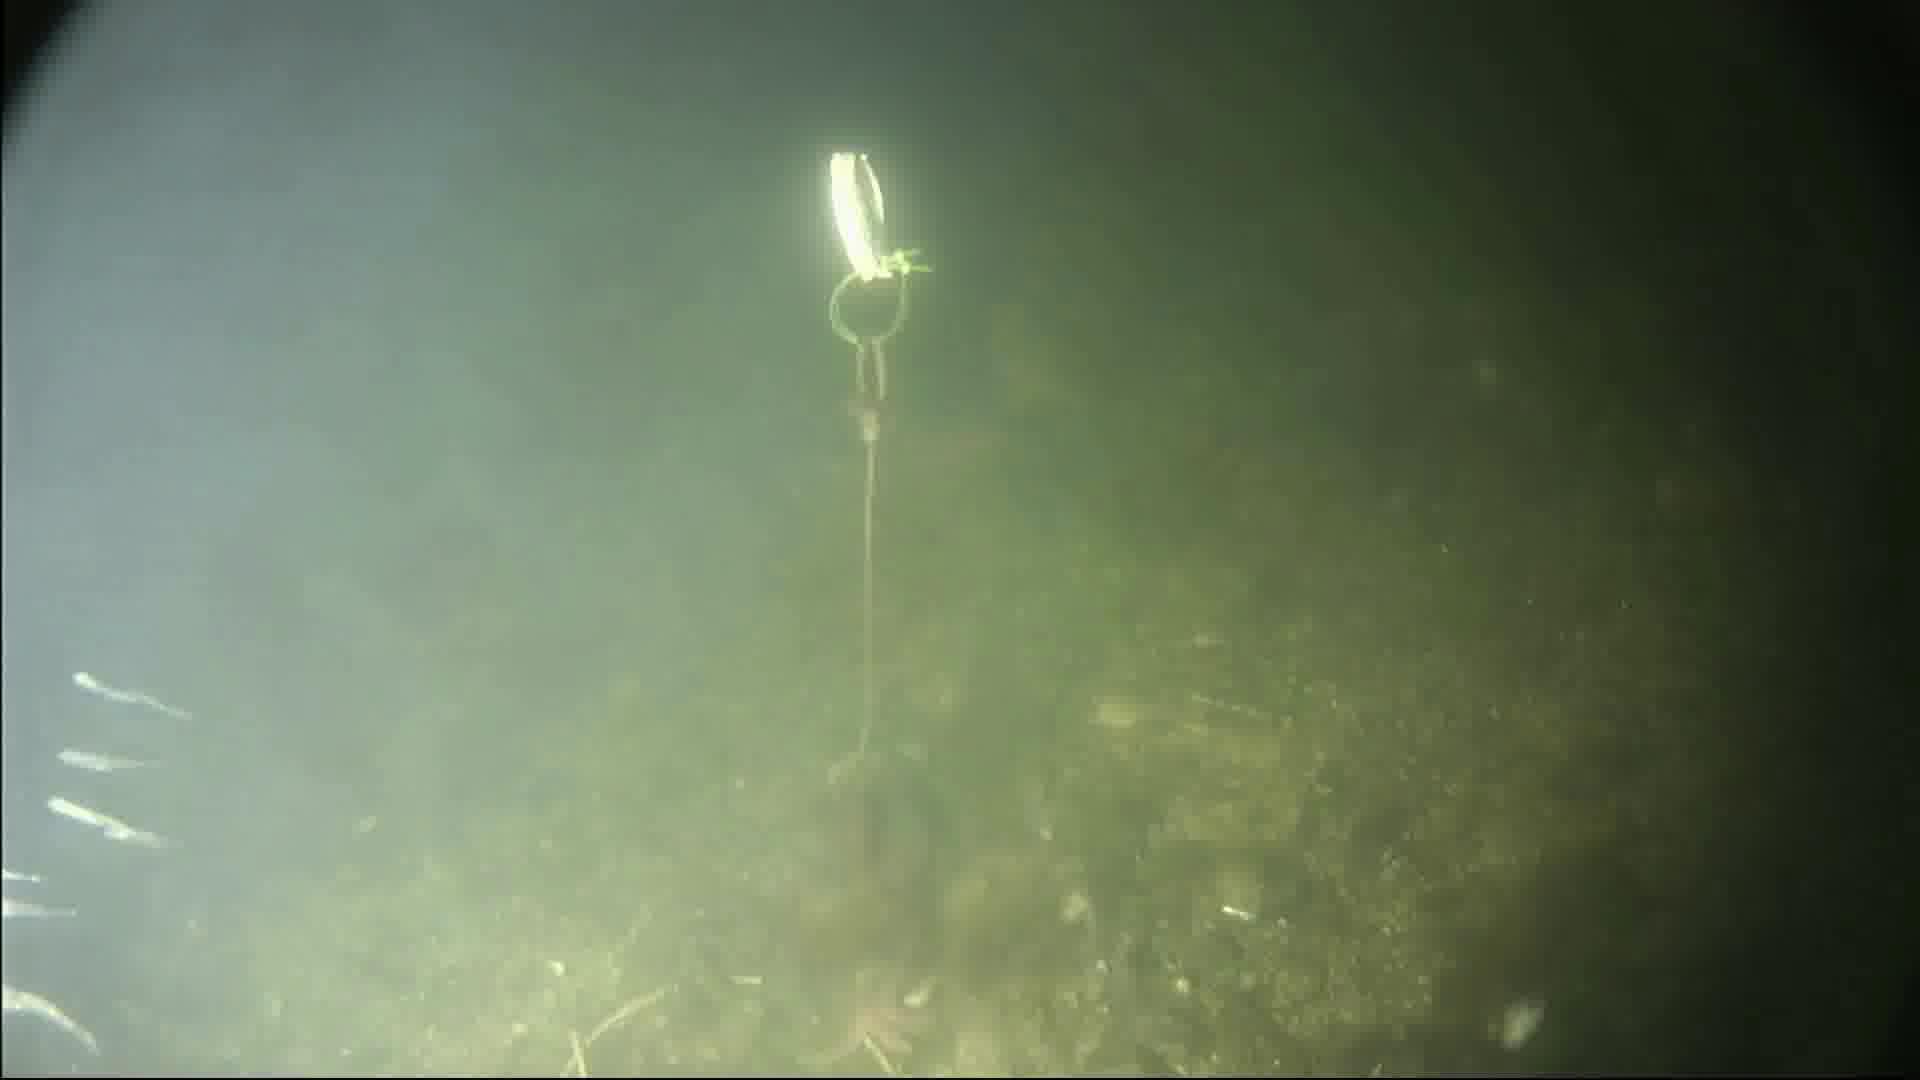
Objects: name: starfish
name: crab
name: small_fish